Gatewood, Seattle

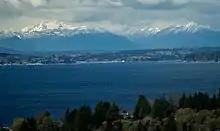
Olympic Mountains from Gatewood

As of 2008–2009, the population was 5,865 people over 1.127 square miles, with the median household income being $77,693.